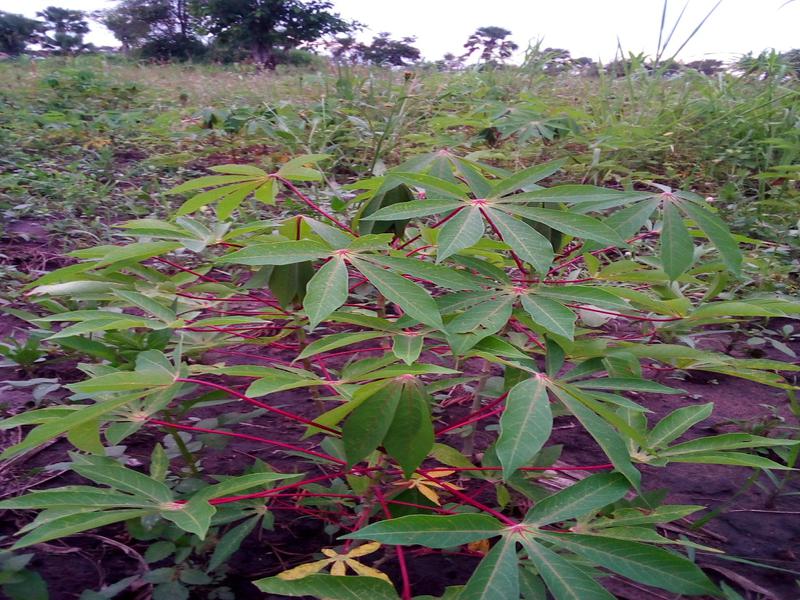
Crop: cassava
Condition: healthy